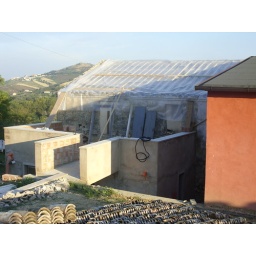
Roof off on the old house protected by plastic I hope